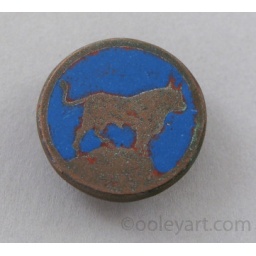
bull membership pin - art jewelry enamel copper market by ooley